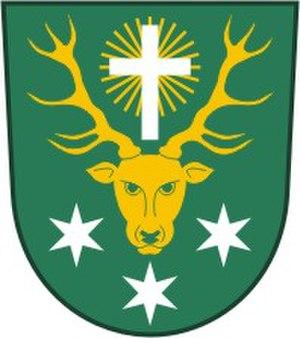
Drahouš est une commune du district de Rakovník, dans la région de Bohême-Centrale, en République tchèque. Sa population s'élevait à 81 habitants en 2020.